Ilminster

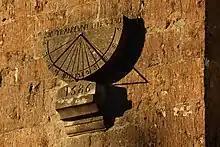
Sundial on the former Ilminster Grammar School building, dated 1586

Ilminster was an ancient parish. When elected parish and district councils were created in 1894 it was given a parish council and included in the Chard Rural District. In 1899, Ilminster was elevated to become an urban district, removing it from the rural district. The urban district council built itself a headquarters at 4 North Street in 1935. The urban district was abolished in 1974, becoming part of the new district of South Somerset. A successor parish was created covering the former urban district, with its parish council taking the name Ilminster Town Council. The town council continued to be based at 4 North Street until 2022 when it moved to the former magistrates' court on East Street.